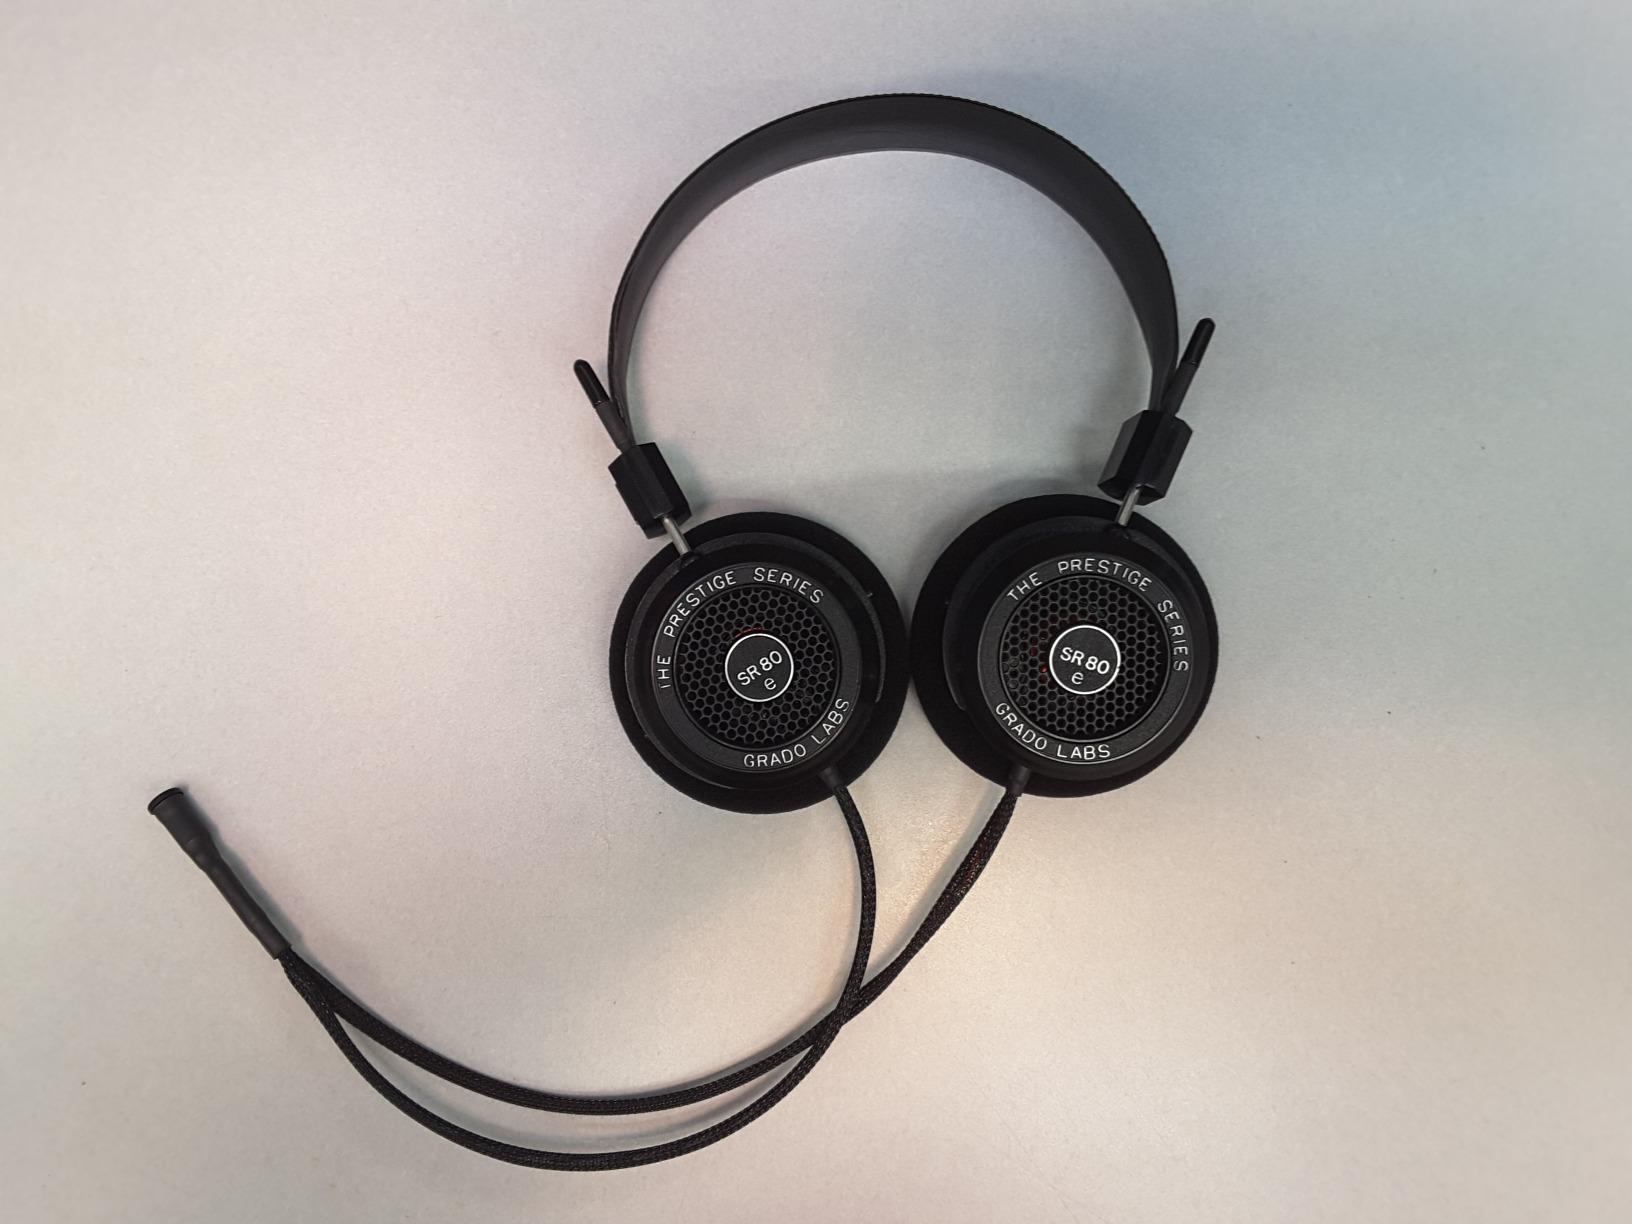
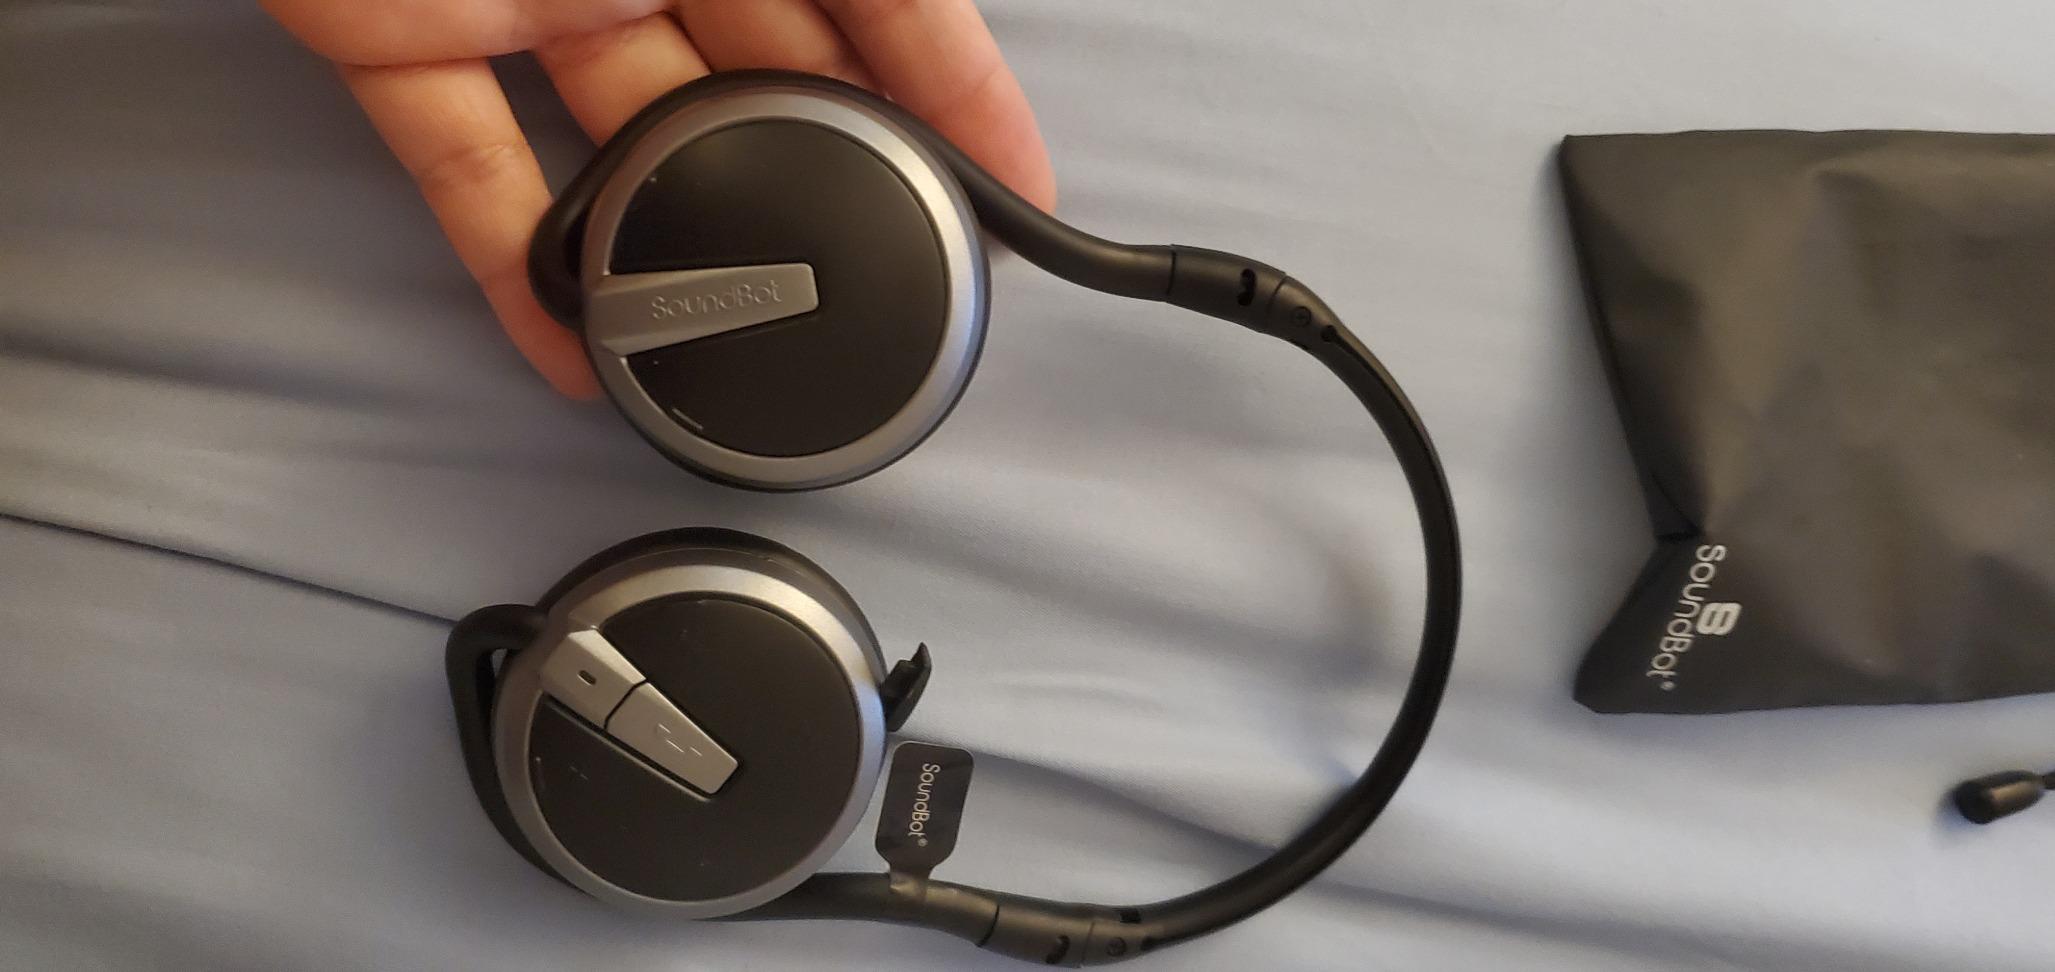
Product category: headphones
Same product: no